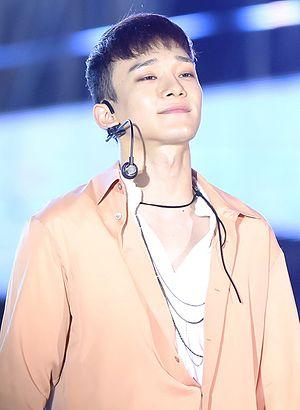
Kim Jong-dae, mieux connu sous son nom de scène Chen, est un chanteur et danseur sud-coréen. Il est membre et est l'un des chanteurs principaux du boys band sino-sud coréen EXO et de sa sous-unité EXO-CBX et aussi ancien membre de la sous-unité EXO-M.